Ion Inculeț

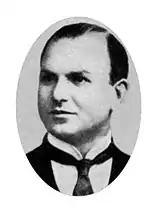
Ion C. Inculeţ

On , Sfatul Țării proclaimed the Moldavian Democratic Republic, with Inculeț as president.